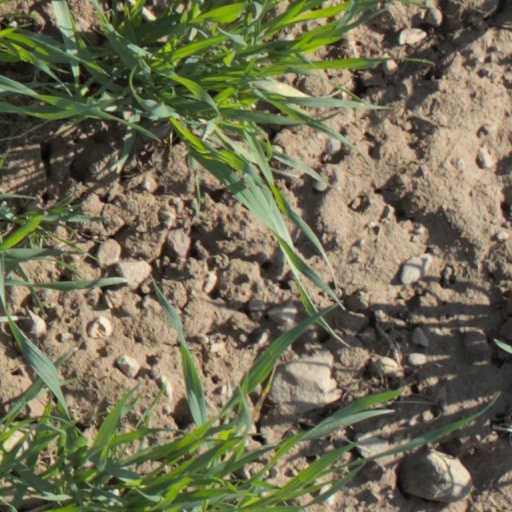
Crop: wheat